1st Operations Group

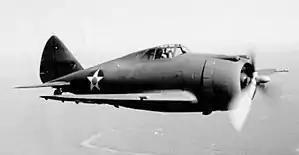
Republic P-43 Lancer

During its brief duty at March Field the Group provided cadre for newly mobilized fighter groups, losing over half of its assigned officers and enlisted men, but still made preparations for deployment to Europe on 25 April 1942. Before its departure, however, retired captain Eddie Rickenbacker made the first of several visits to the group both at home and abroad during World War II, listened to the Group's concerns and reported them to General "Hap" Arnold. Rickenbacker also worked with Arnold to reinstate the hat-in-the ring emblem, absent since Rickenbacker himself claimed the right to it when he retired, back to the 94th Fighter Squadron.